Emmylou Harris

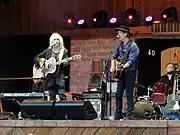
Harris teamed up with Rodney Crowell to record two albums in the 2010s. Pictured above, Crowell and Harris are seen performing in 2012.

Harris agreed to contribute to the soundtrack of Nick Cave's 2012 film "Lawless". She recorded three songs that appeared on the soundtrack. The "Montreal Gazette" described Harris' vocal performance on "Lawless" as "serene". Harris released an album of duets with Rodney Crowell in 2013 called "Old Yellow Moon". Although a duet album was discussed for years, the timing never worked out due to their different schedules. The pair re-recorded songs that had previously appeared on their individual albums. "Slant Magazine" found "Old Yellow Moon" to balance "retro-country and retro-rock with a sure and satisfying sense of balance" and "USA Today" named the project one of its "Albums of the Week" in February 2013. "Old Yellow Moon" reached number four on the US country chart, number 29 on the US all-genre chart, number six in Norway and number 42 in the UK. It later won a Grammy award. It was followed in 2015 by the pair's second album, "The Traveling Kind" and was a tribute to songwriters like Kris Kristofferson and Roger Miller. "Rolling Stone" awarded it three stars out of five and four out of five stars from "American Songwriter". "The Traveling Kind" reached the top ten of the US country chart.